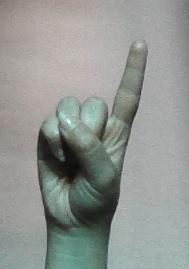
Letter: bb